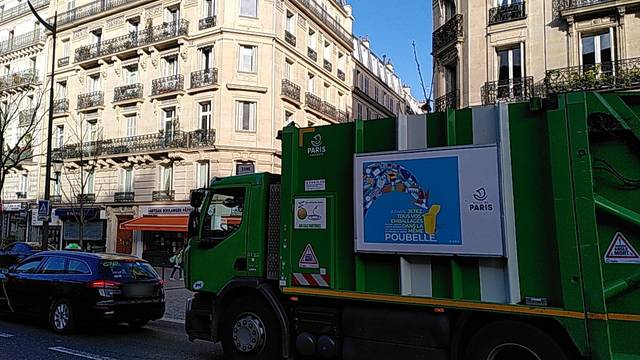
Region: France
Coordinates: 48.838, 2.355